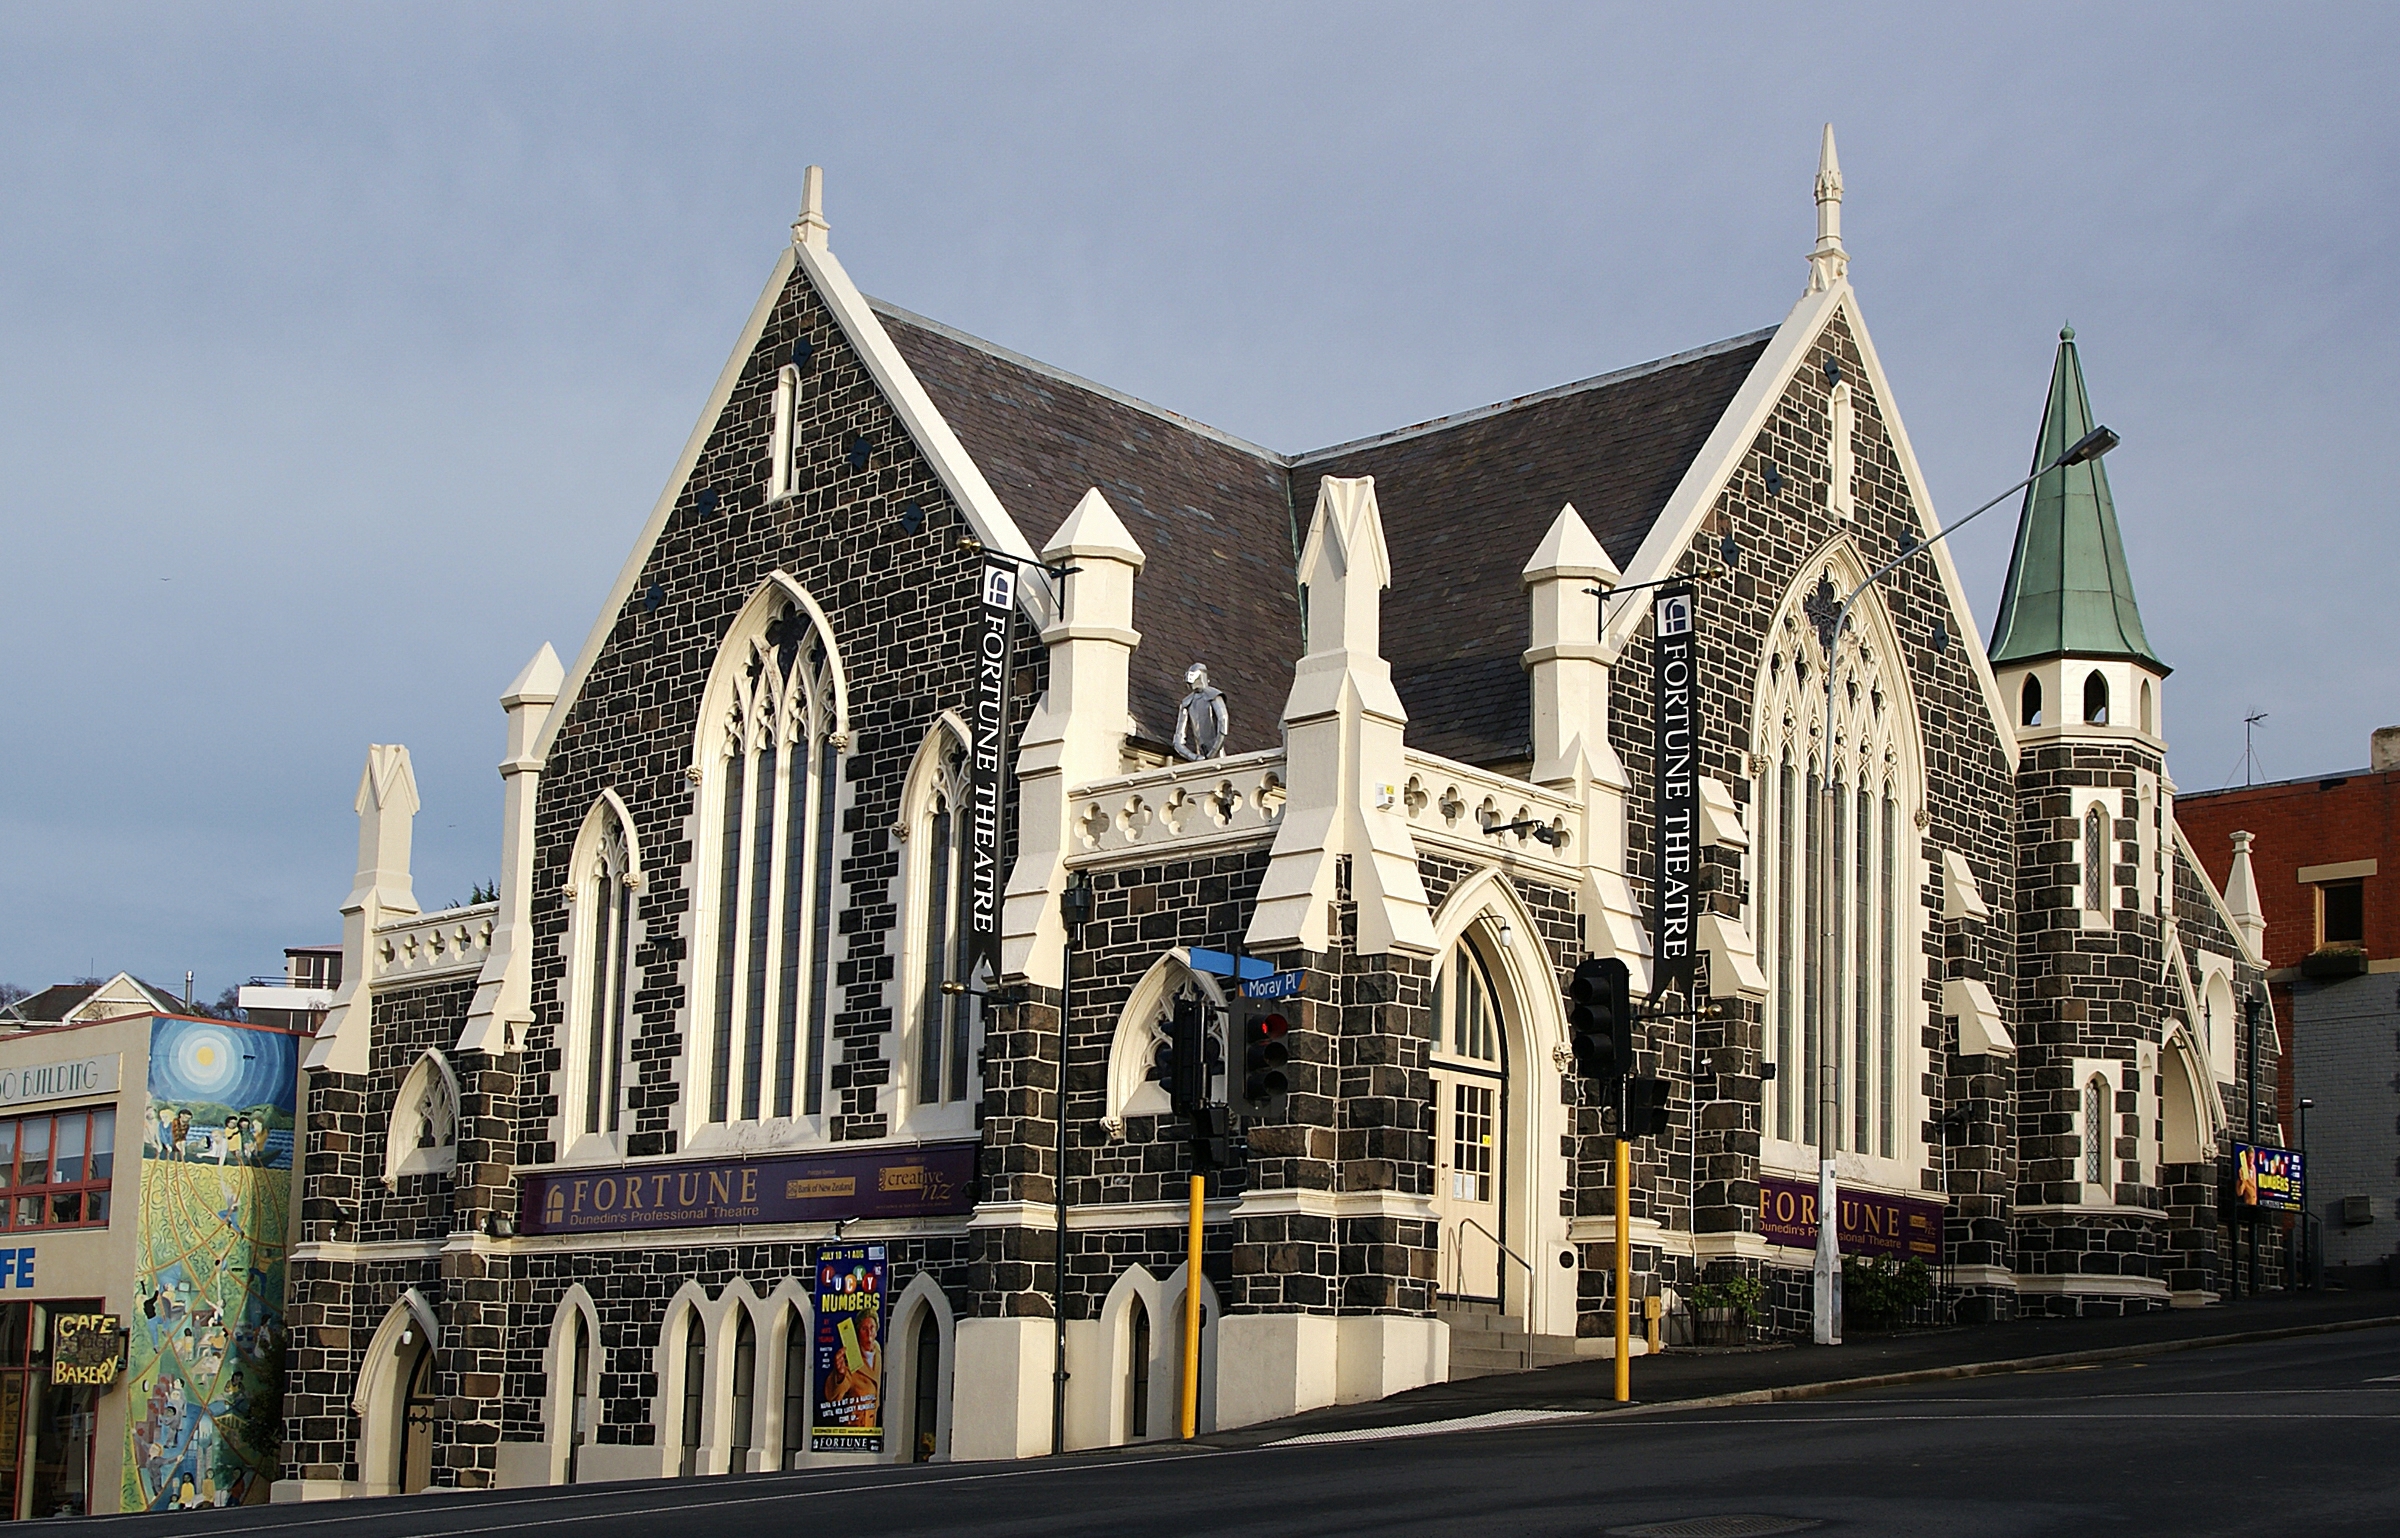
architecture, town, building, city, cityscape, downtown, landmark, facade, church, cathedral, tourism, place of worship, stuartstreetdunedin, morayplacedunedin, metropolis, tours, metropolitan area